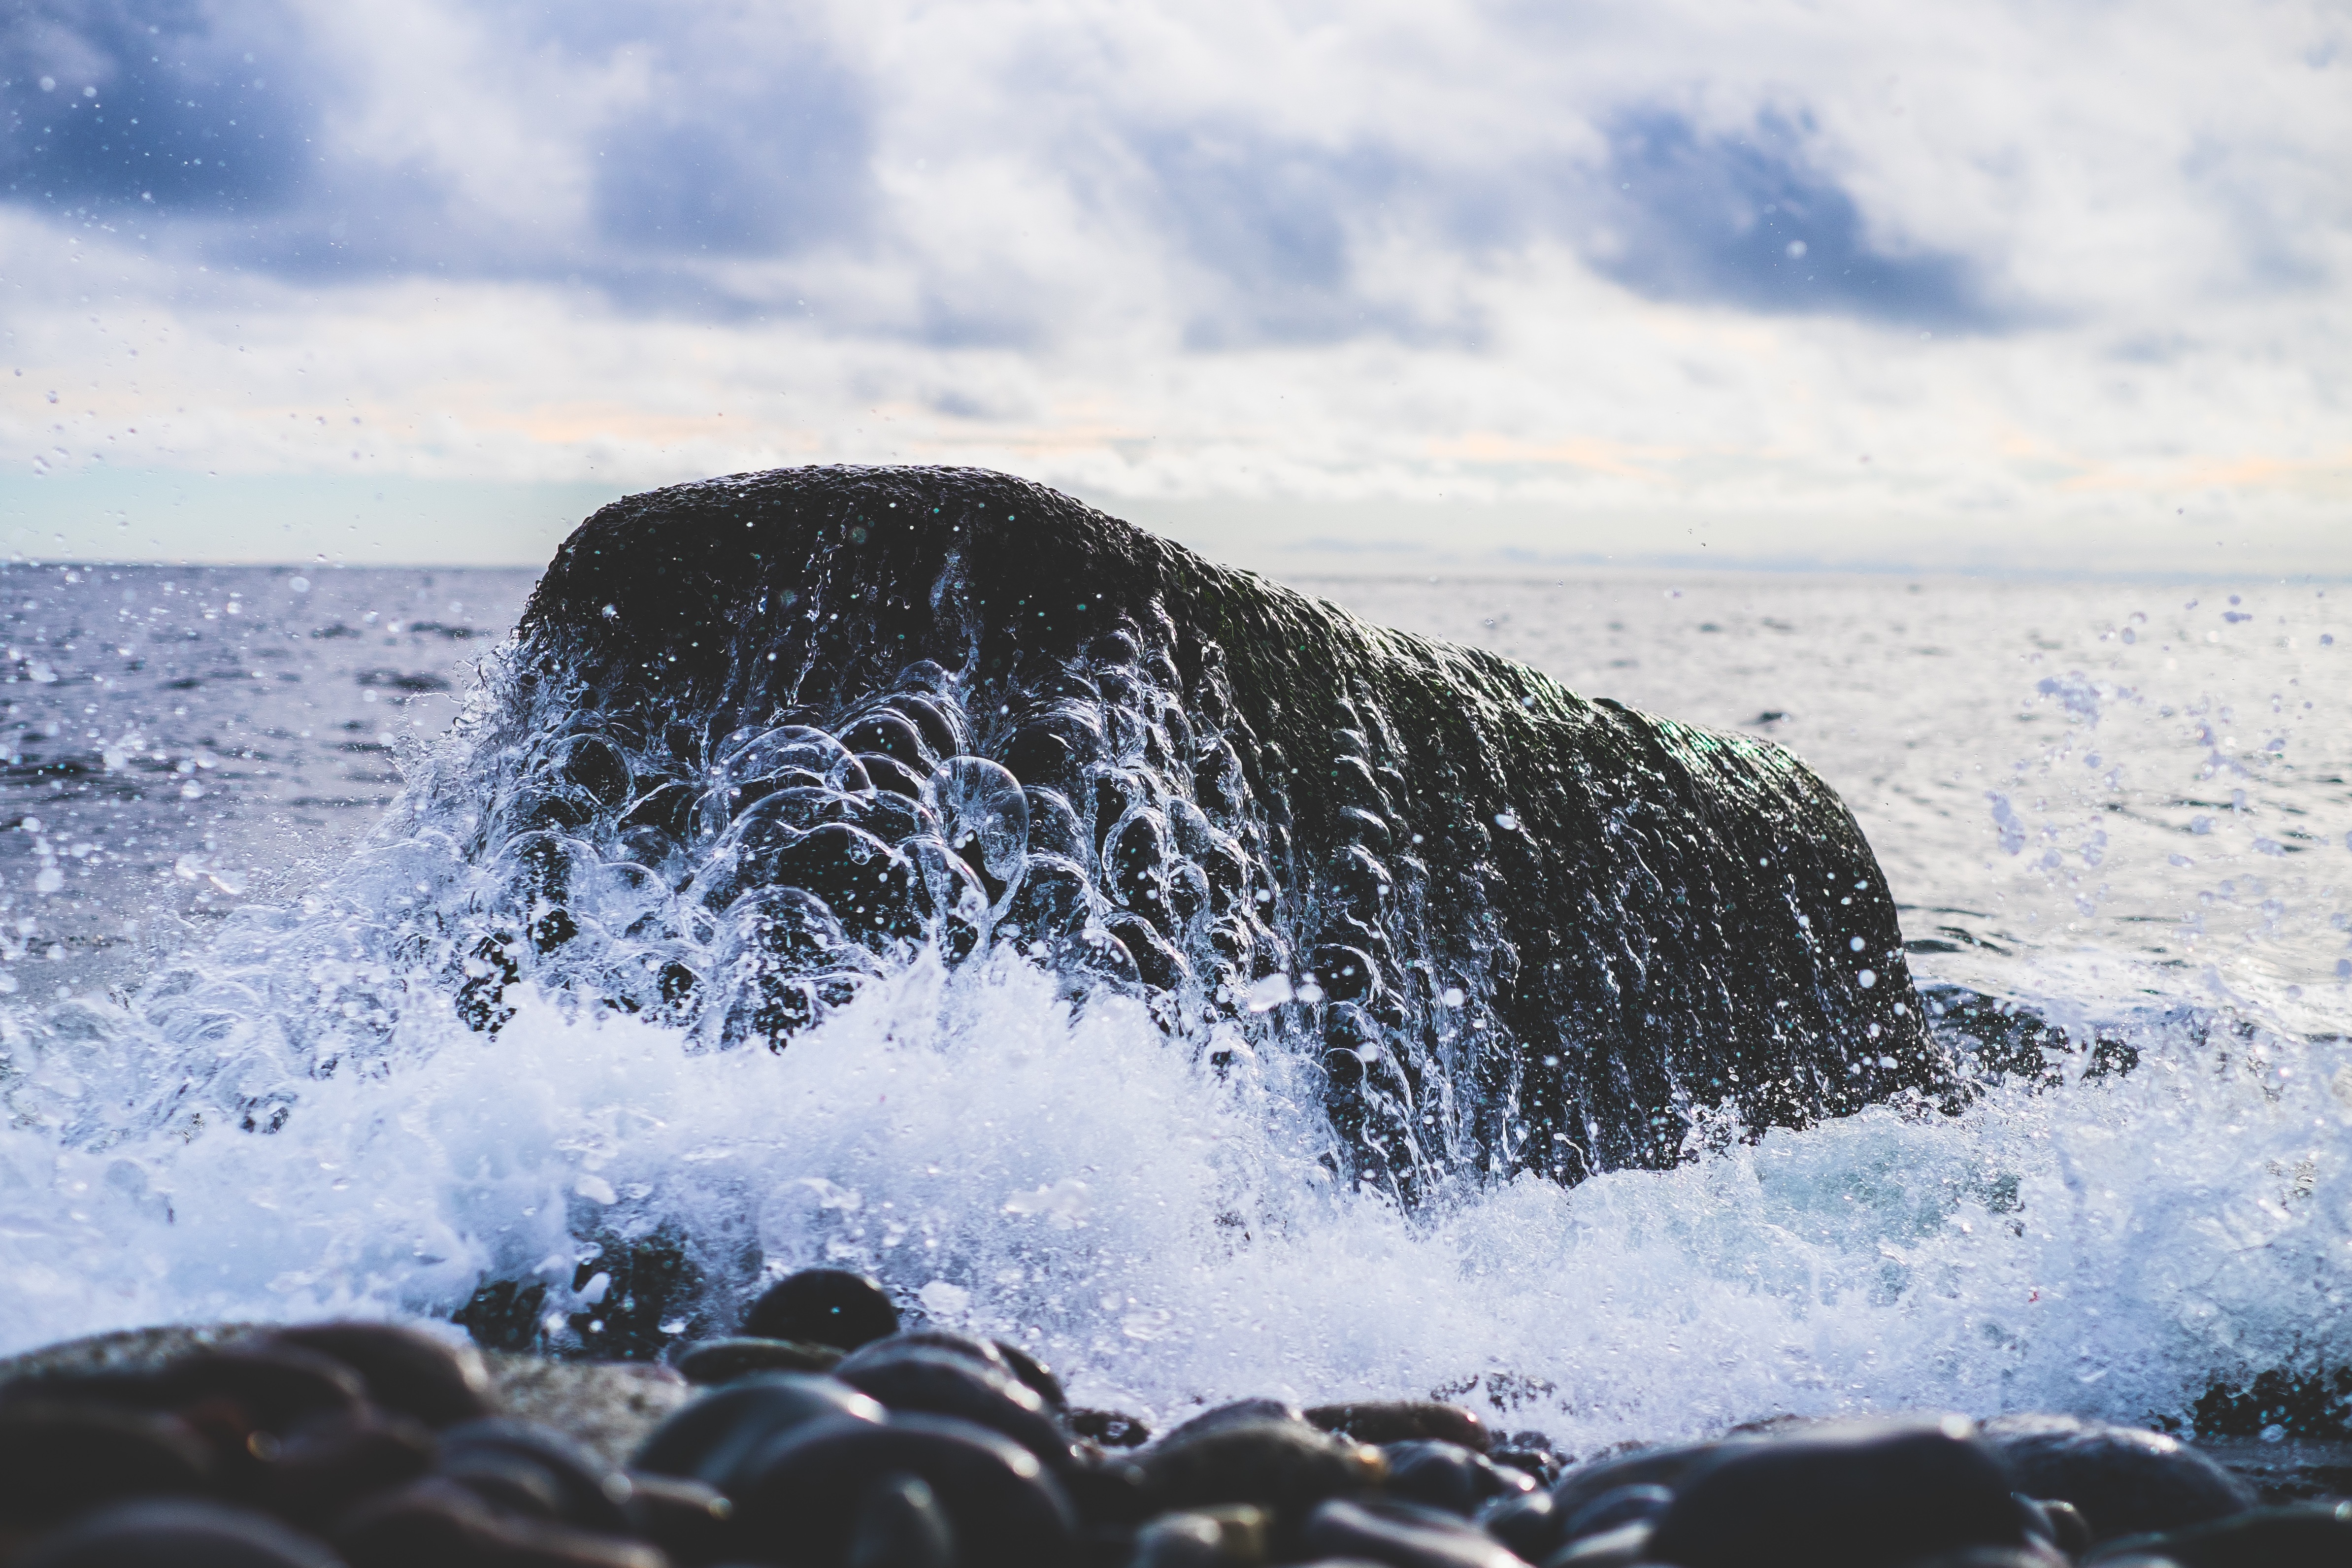
beach, sea, coast, water, nature, rock, ocean, horizon, snow, winter, cloud, shore, wave, wet, stone, ice, splash, seascape, arctic, terrain, body of water, power, breakwater, cape, arctic ocean, shorebreak, wind wave